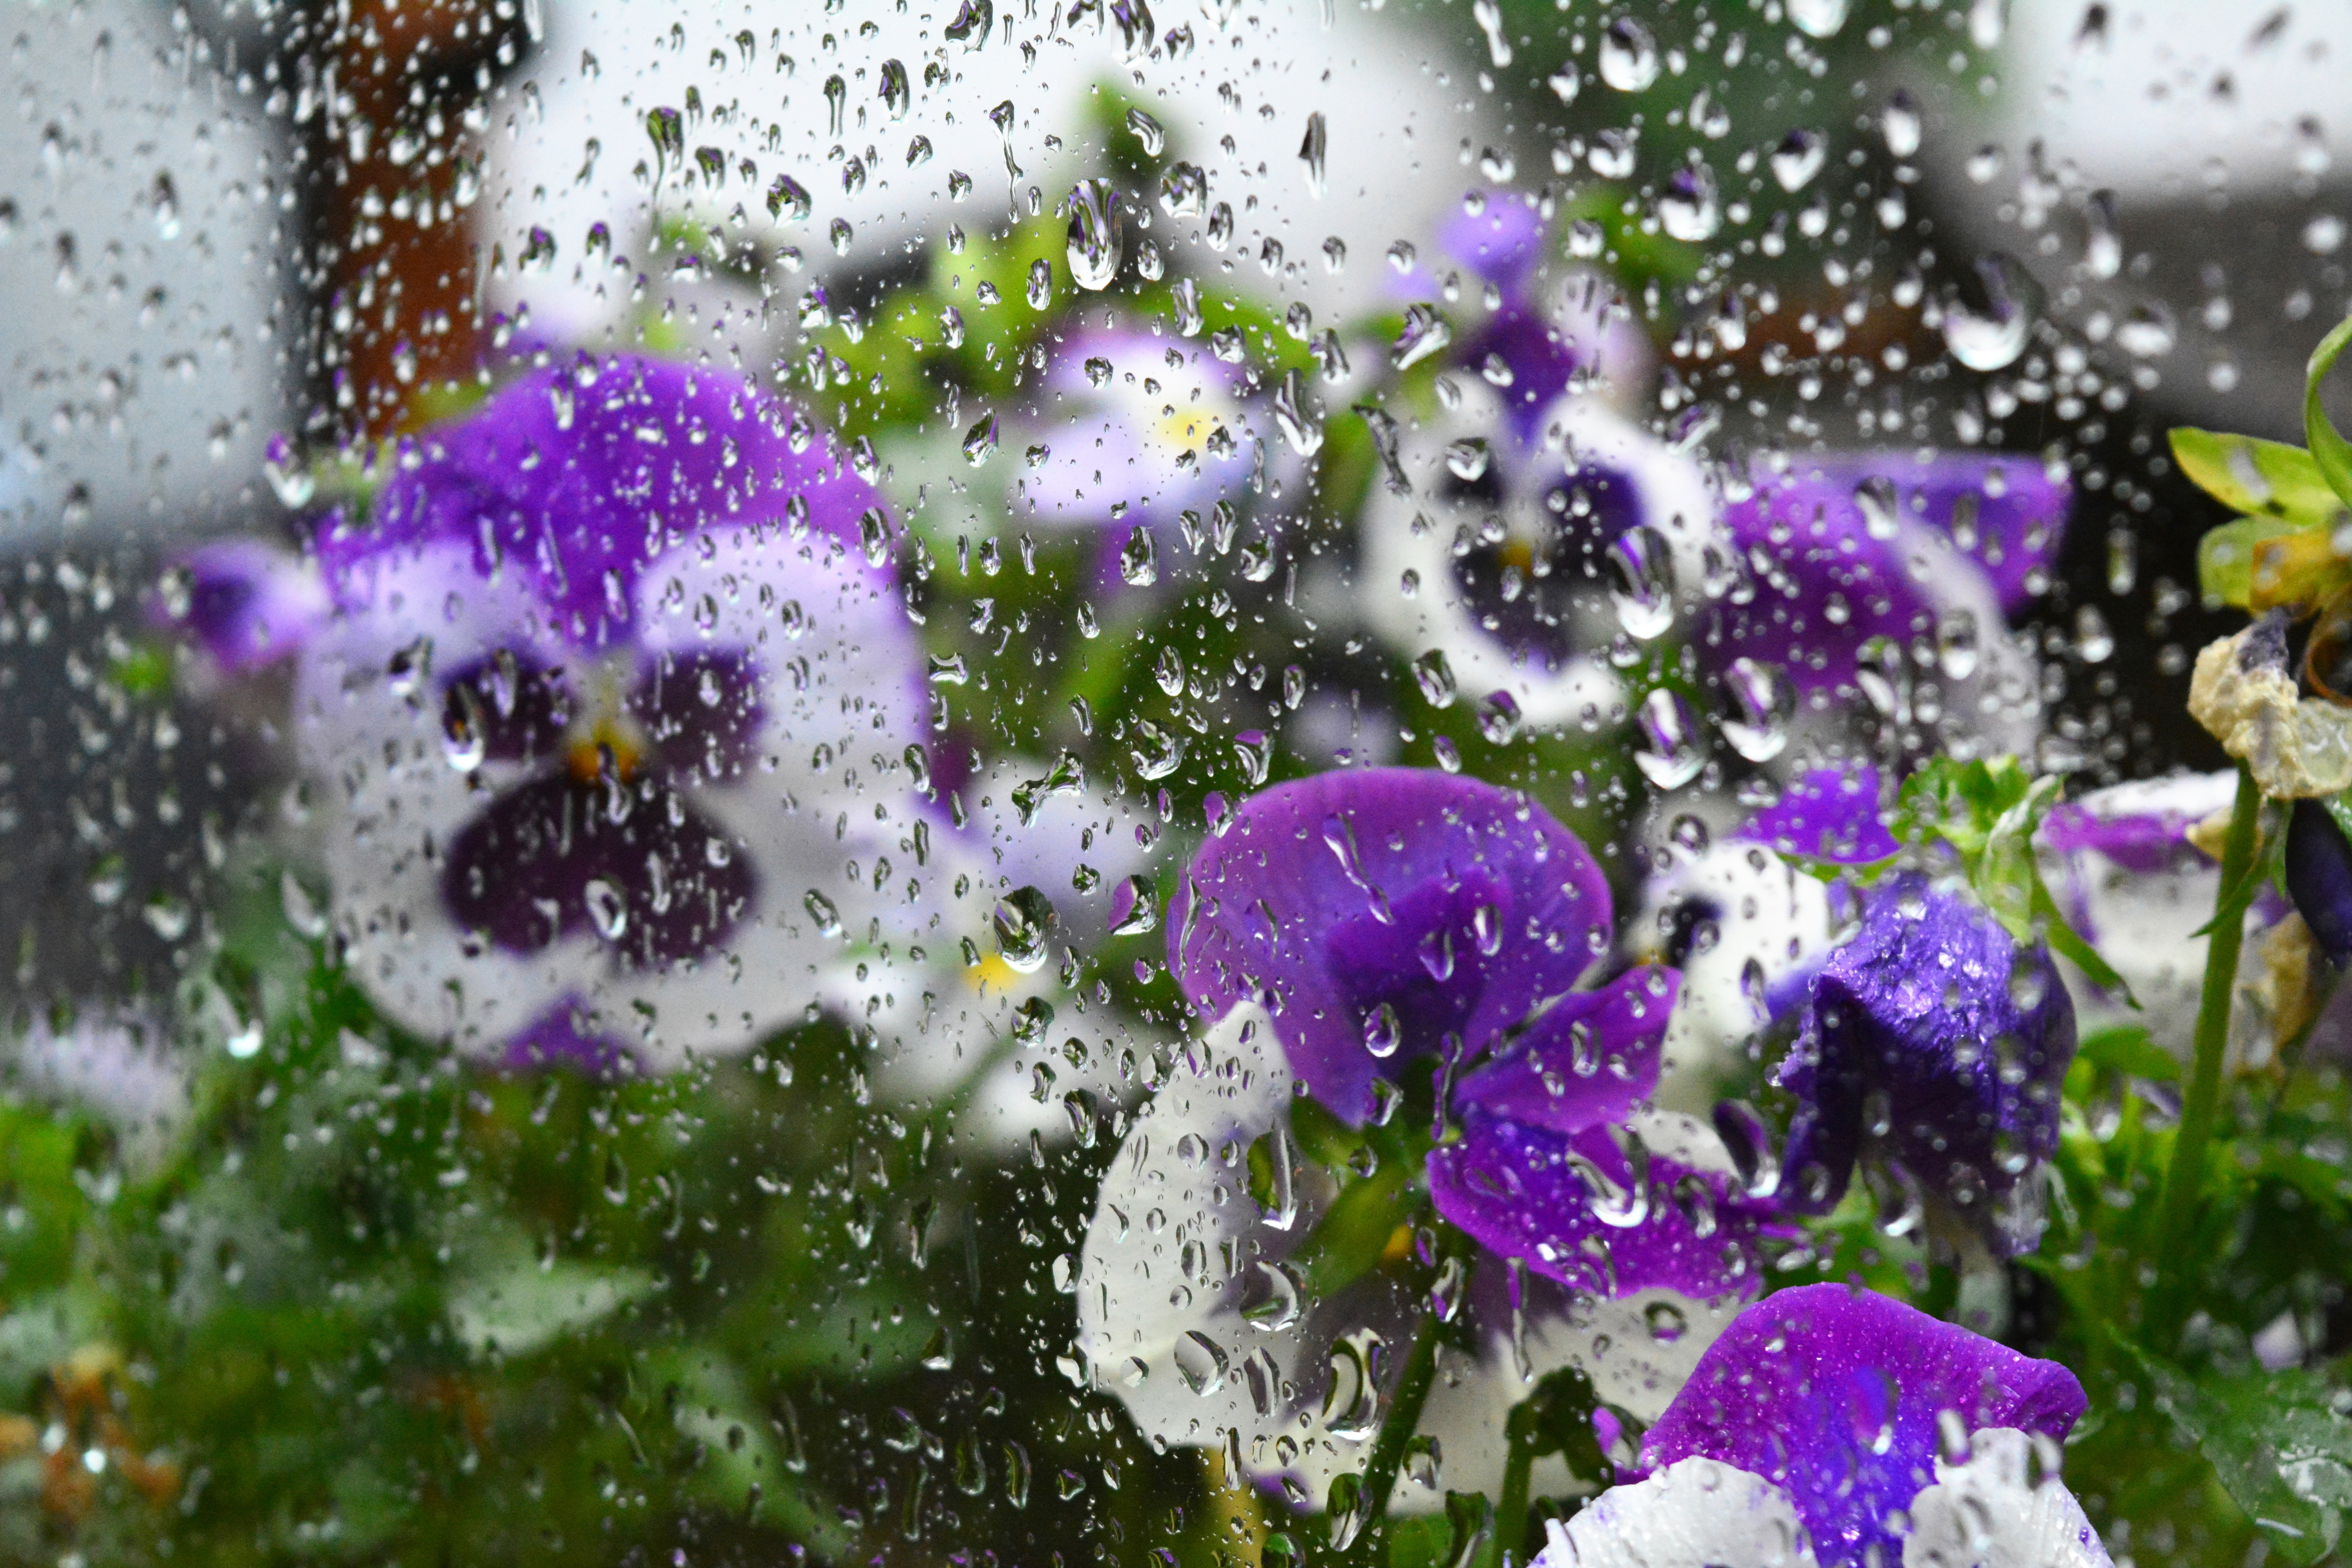
blossom, droplet, plant, rain, flower, window, raindrop, weather, flora, lavender, wildflower, flowers, violet, thunderstorm, drops, flowering plant, land plant, violet family